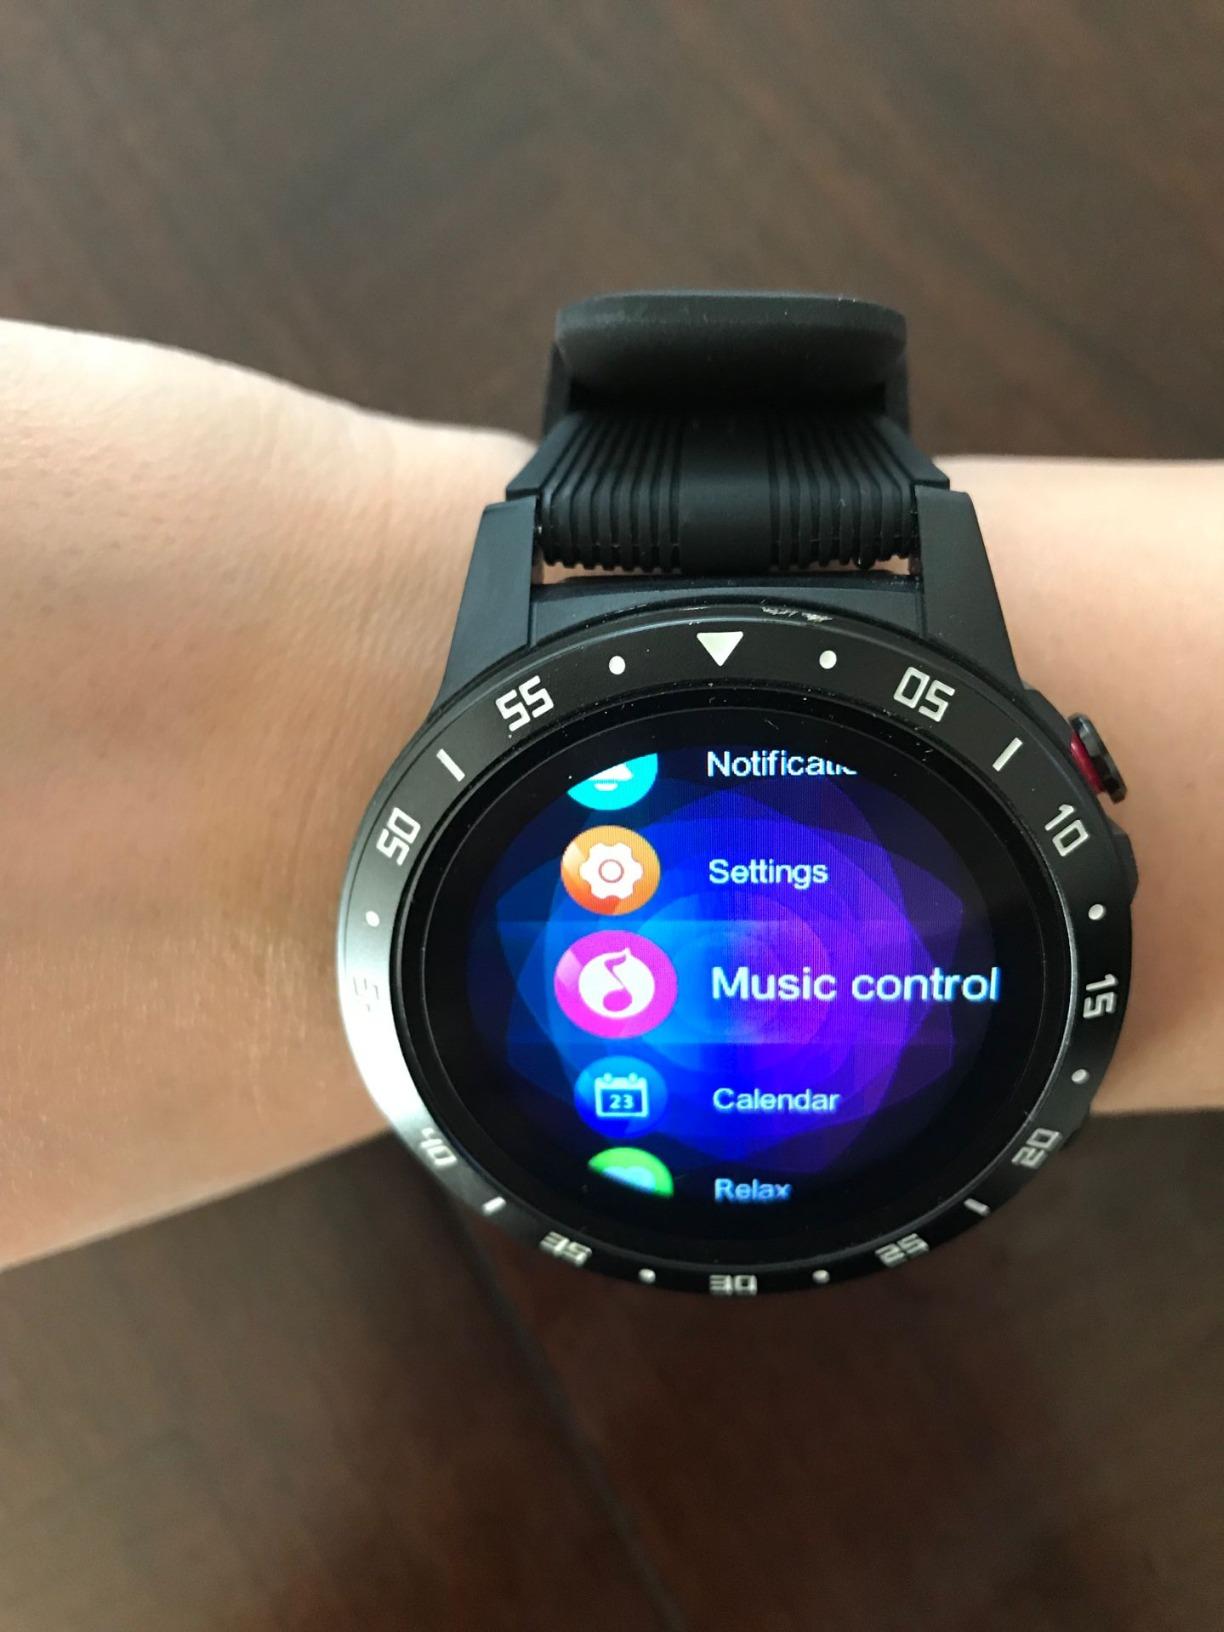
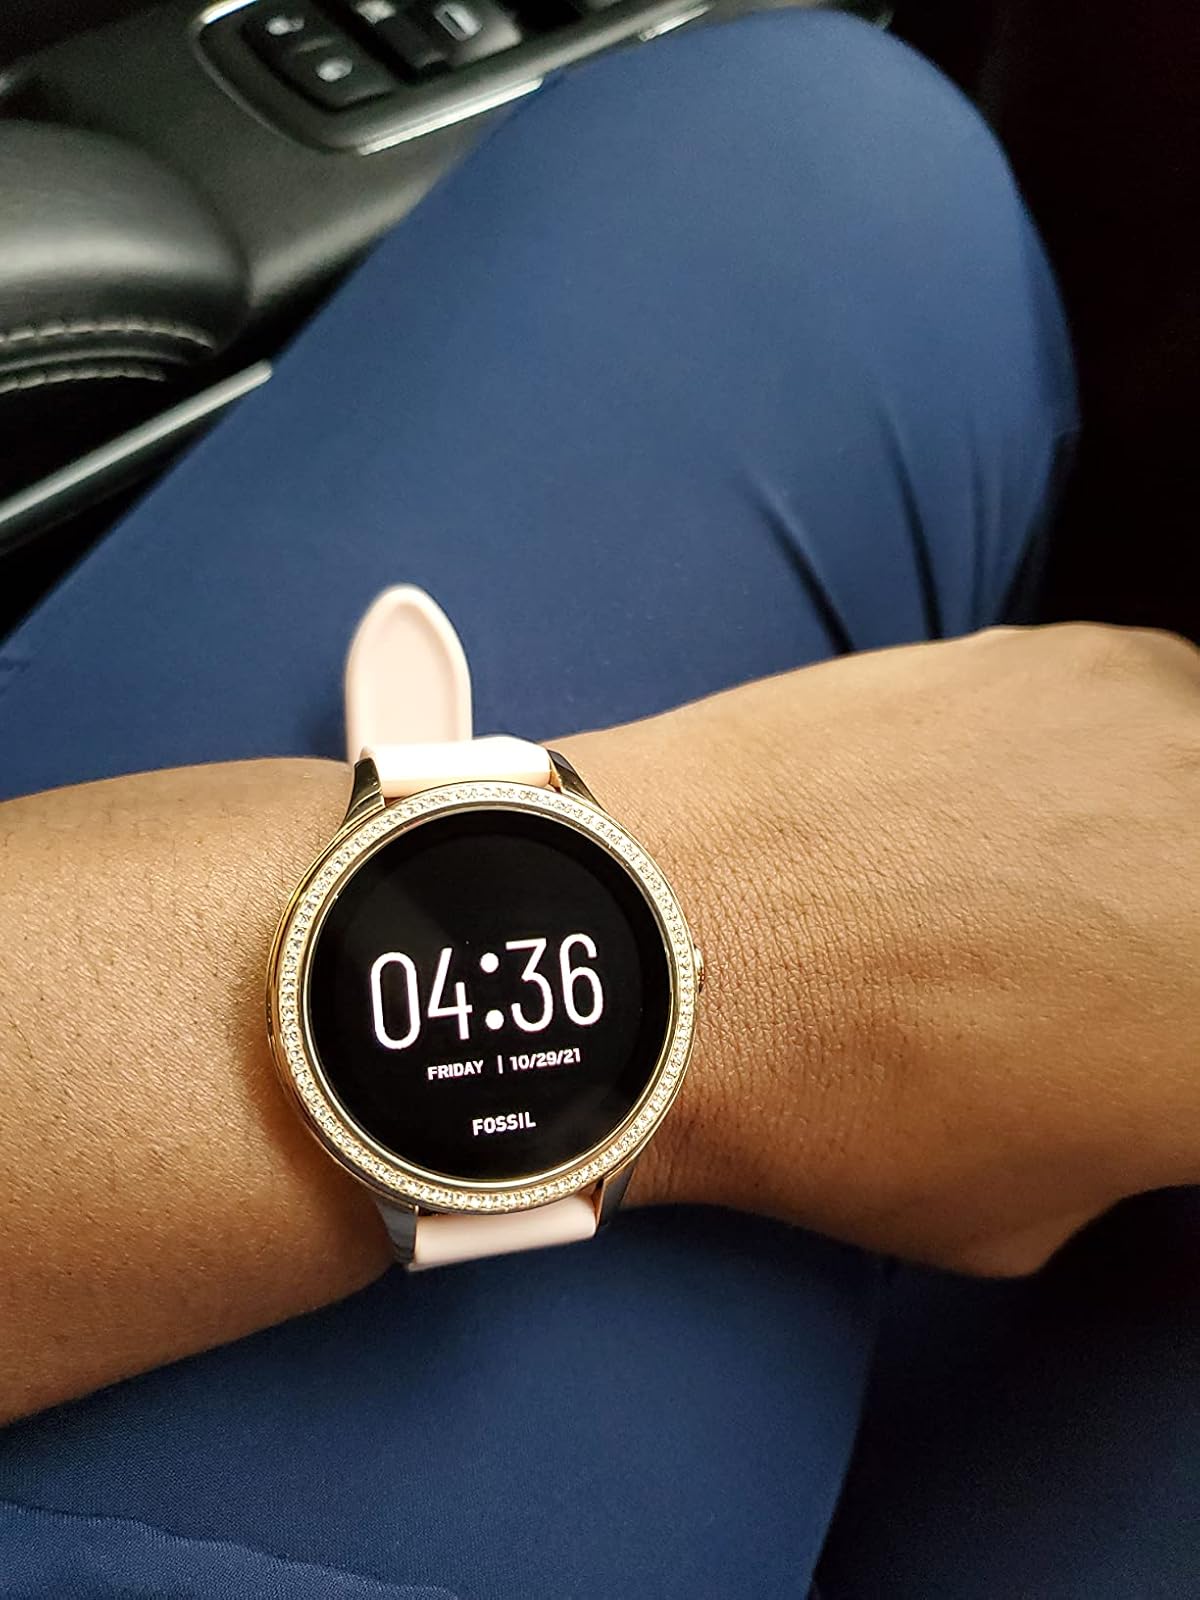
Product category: smartwatch
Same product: no